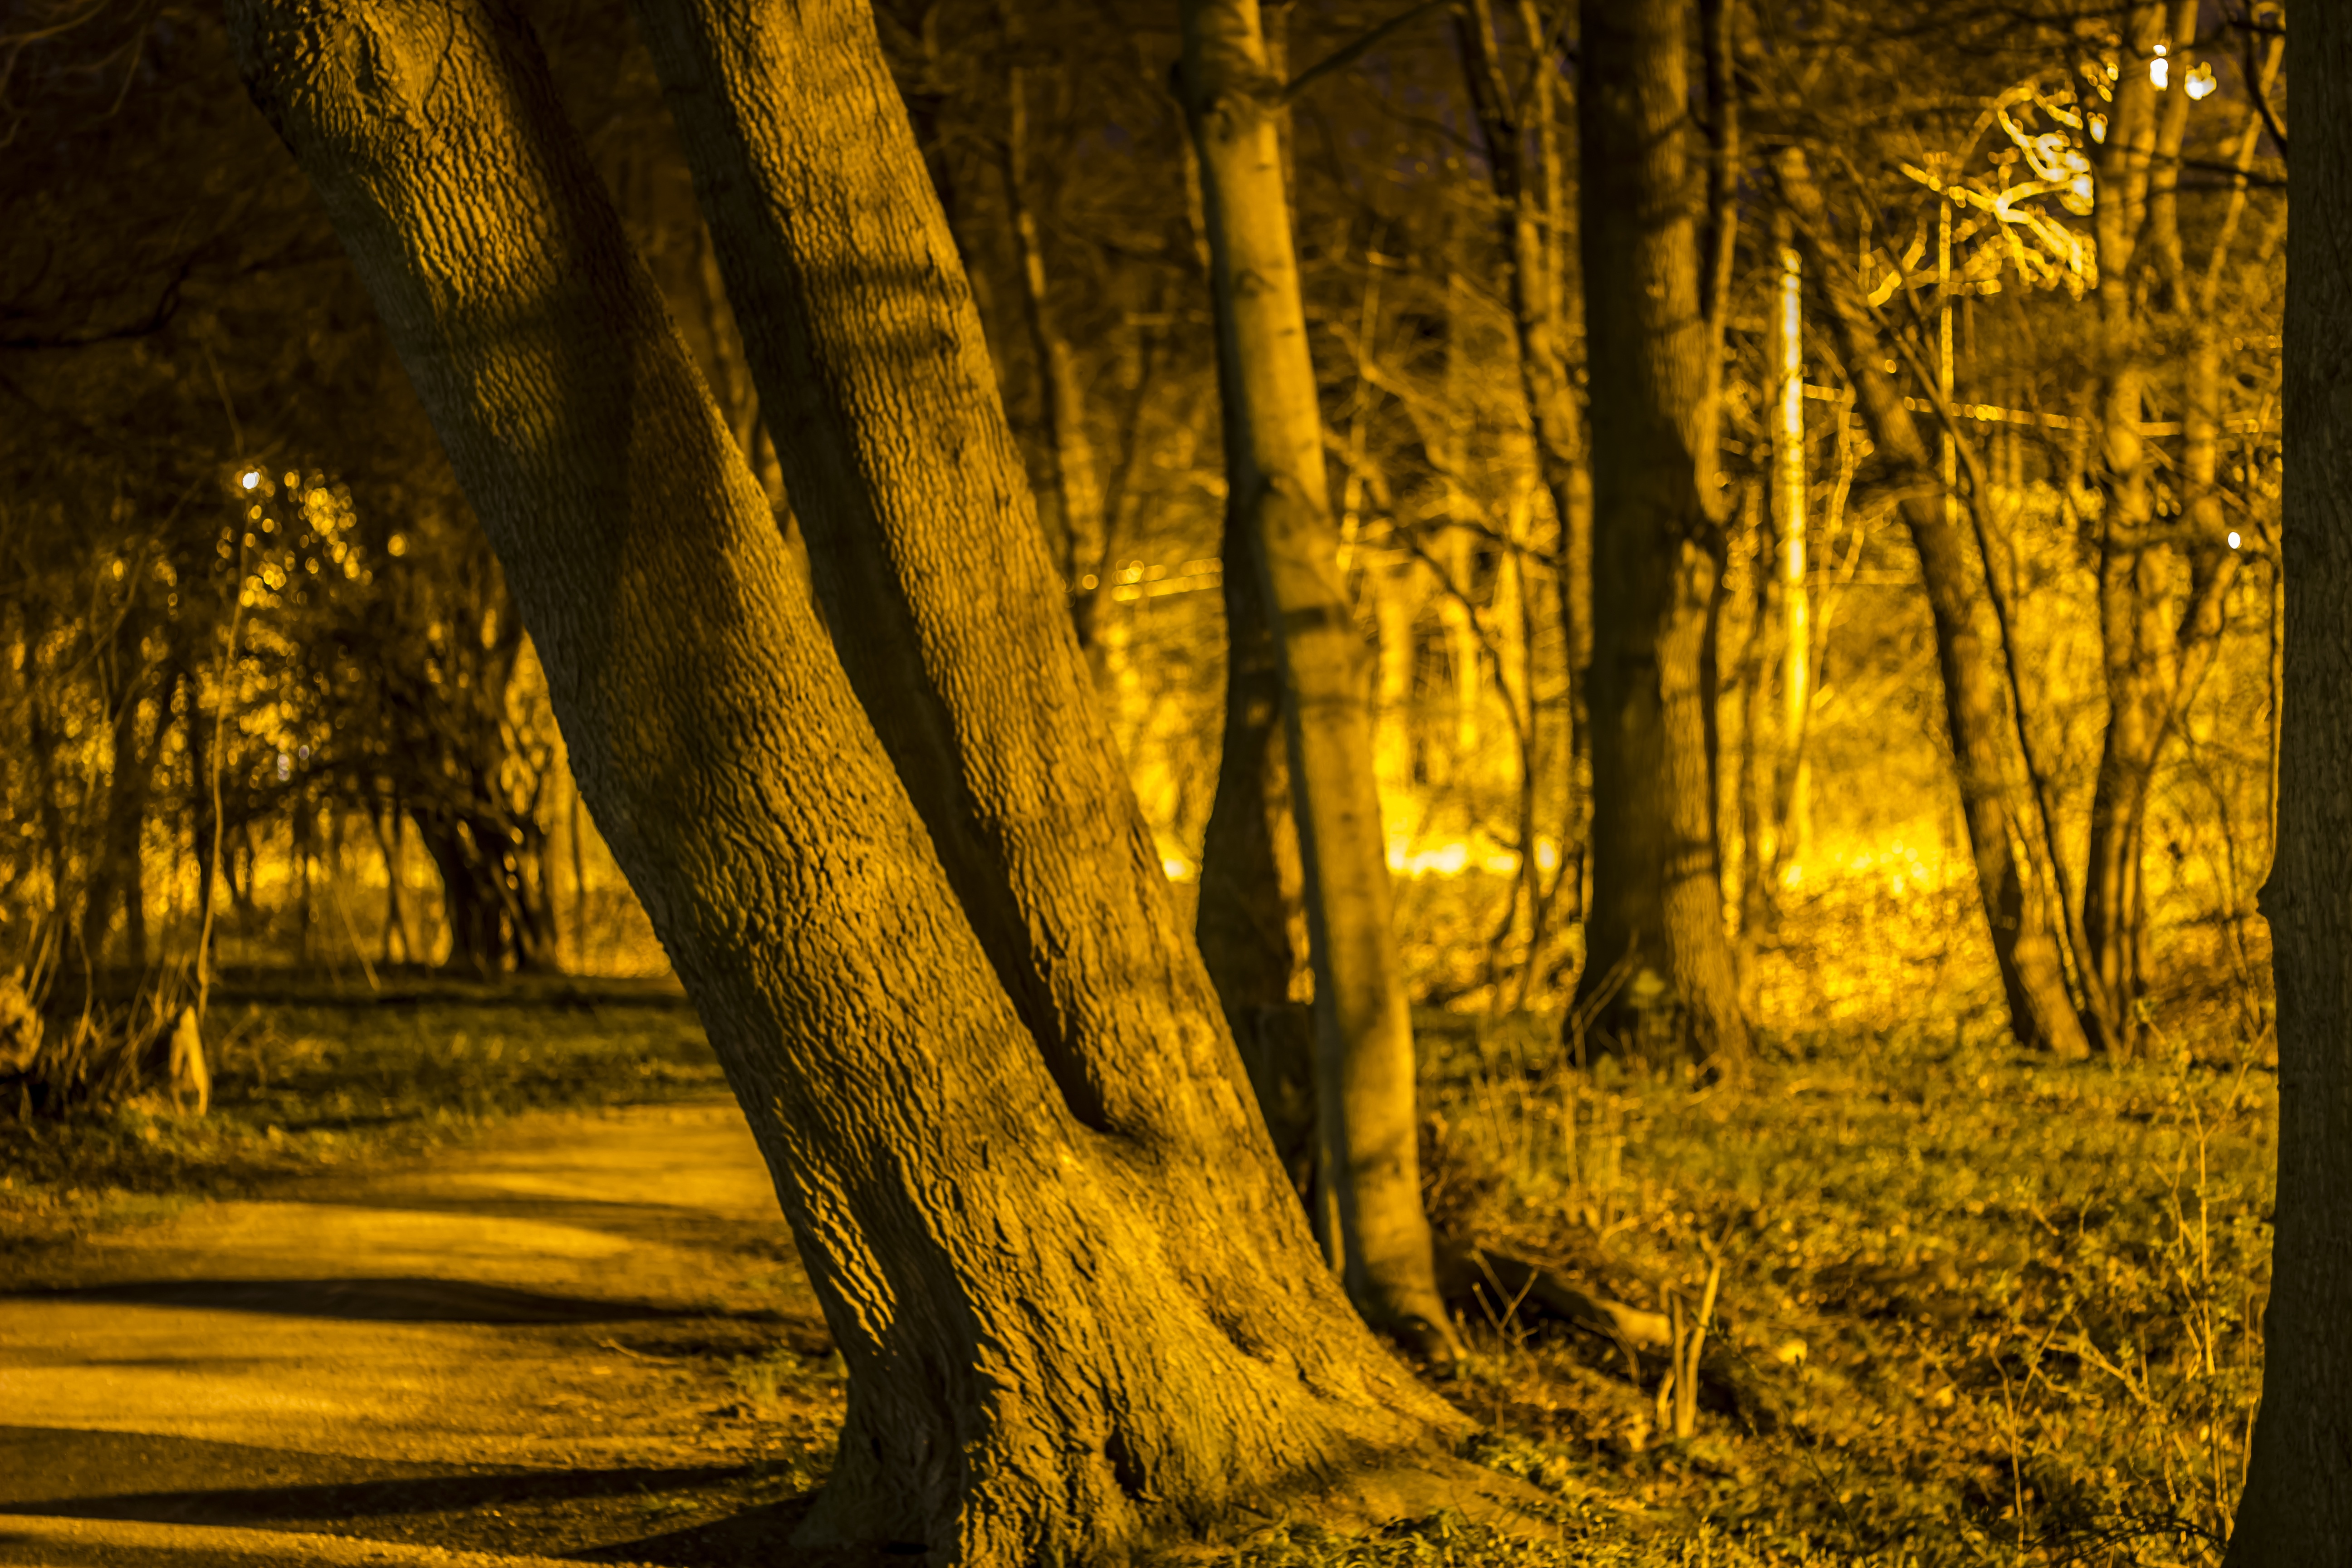
tree, nature, forest, branch, plant, night, sunlight, morning, leaf, trunk, autumn, season, deciduous, woodland, habitat, forest path, natural environment, plant stem, woody plant, trees by night